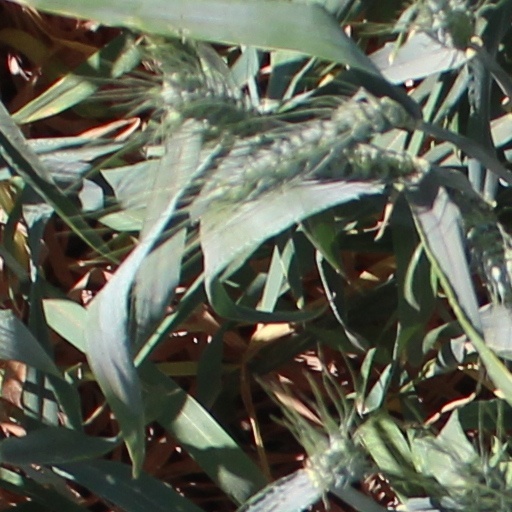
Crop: wheat